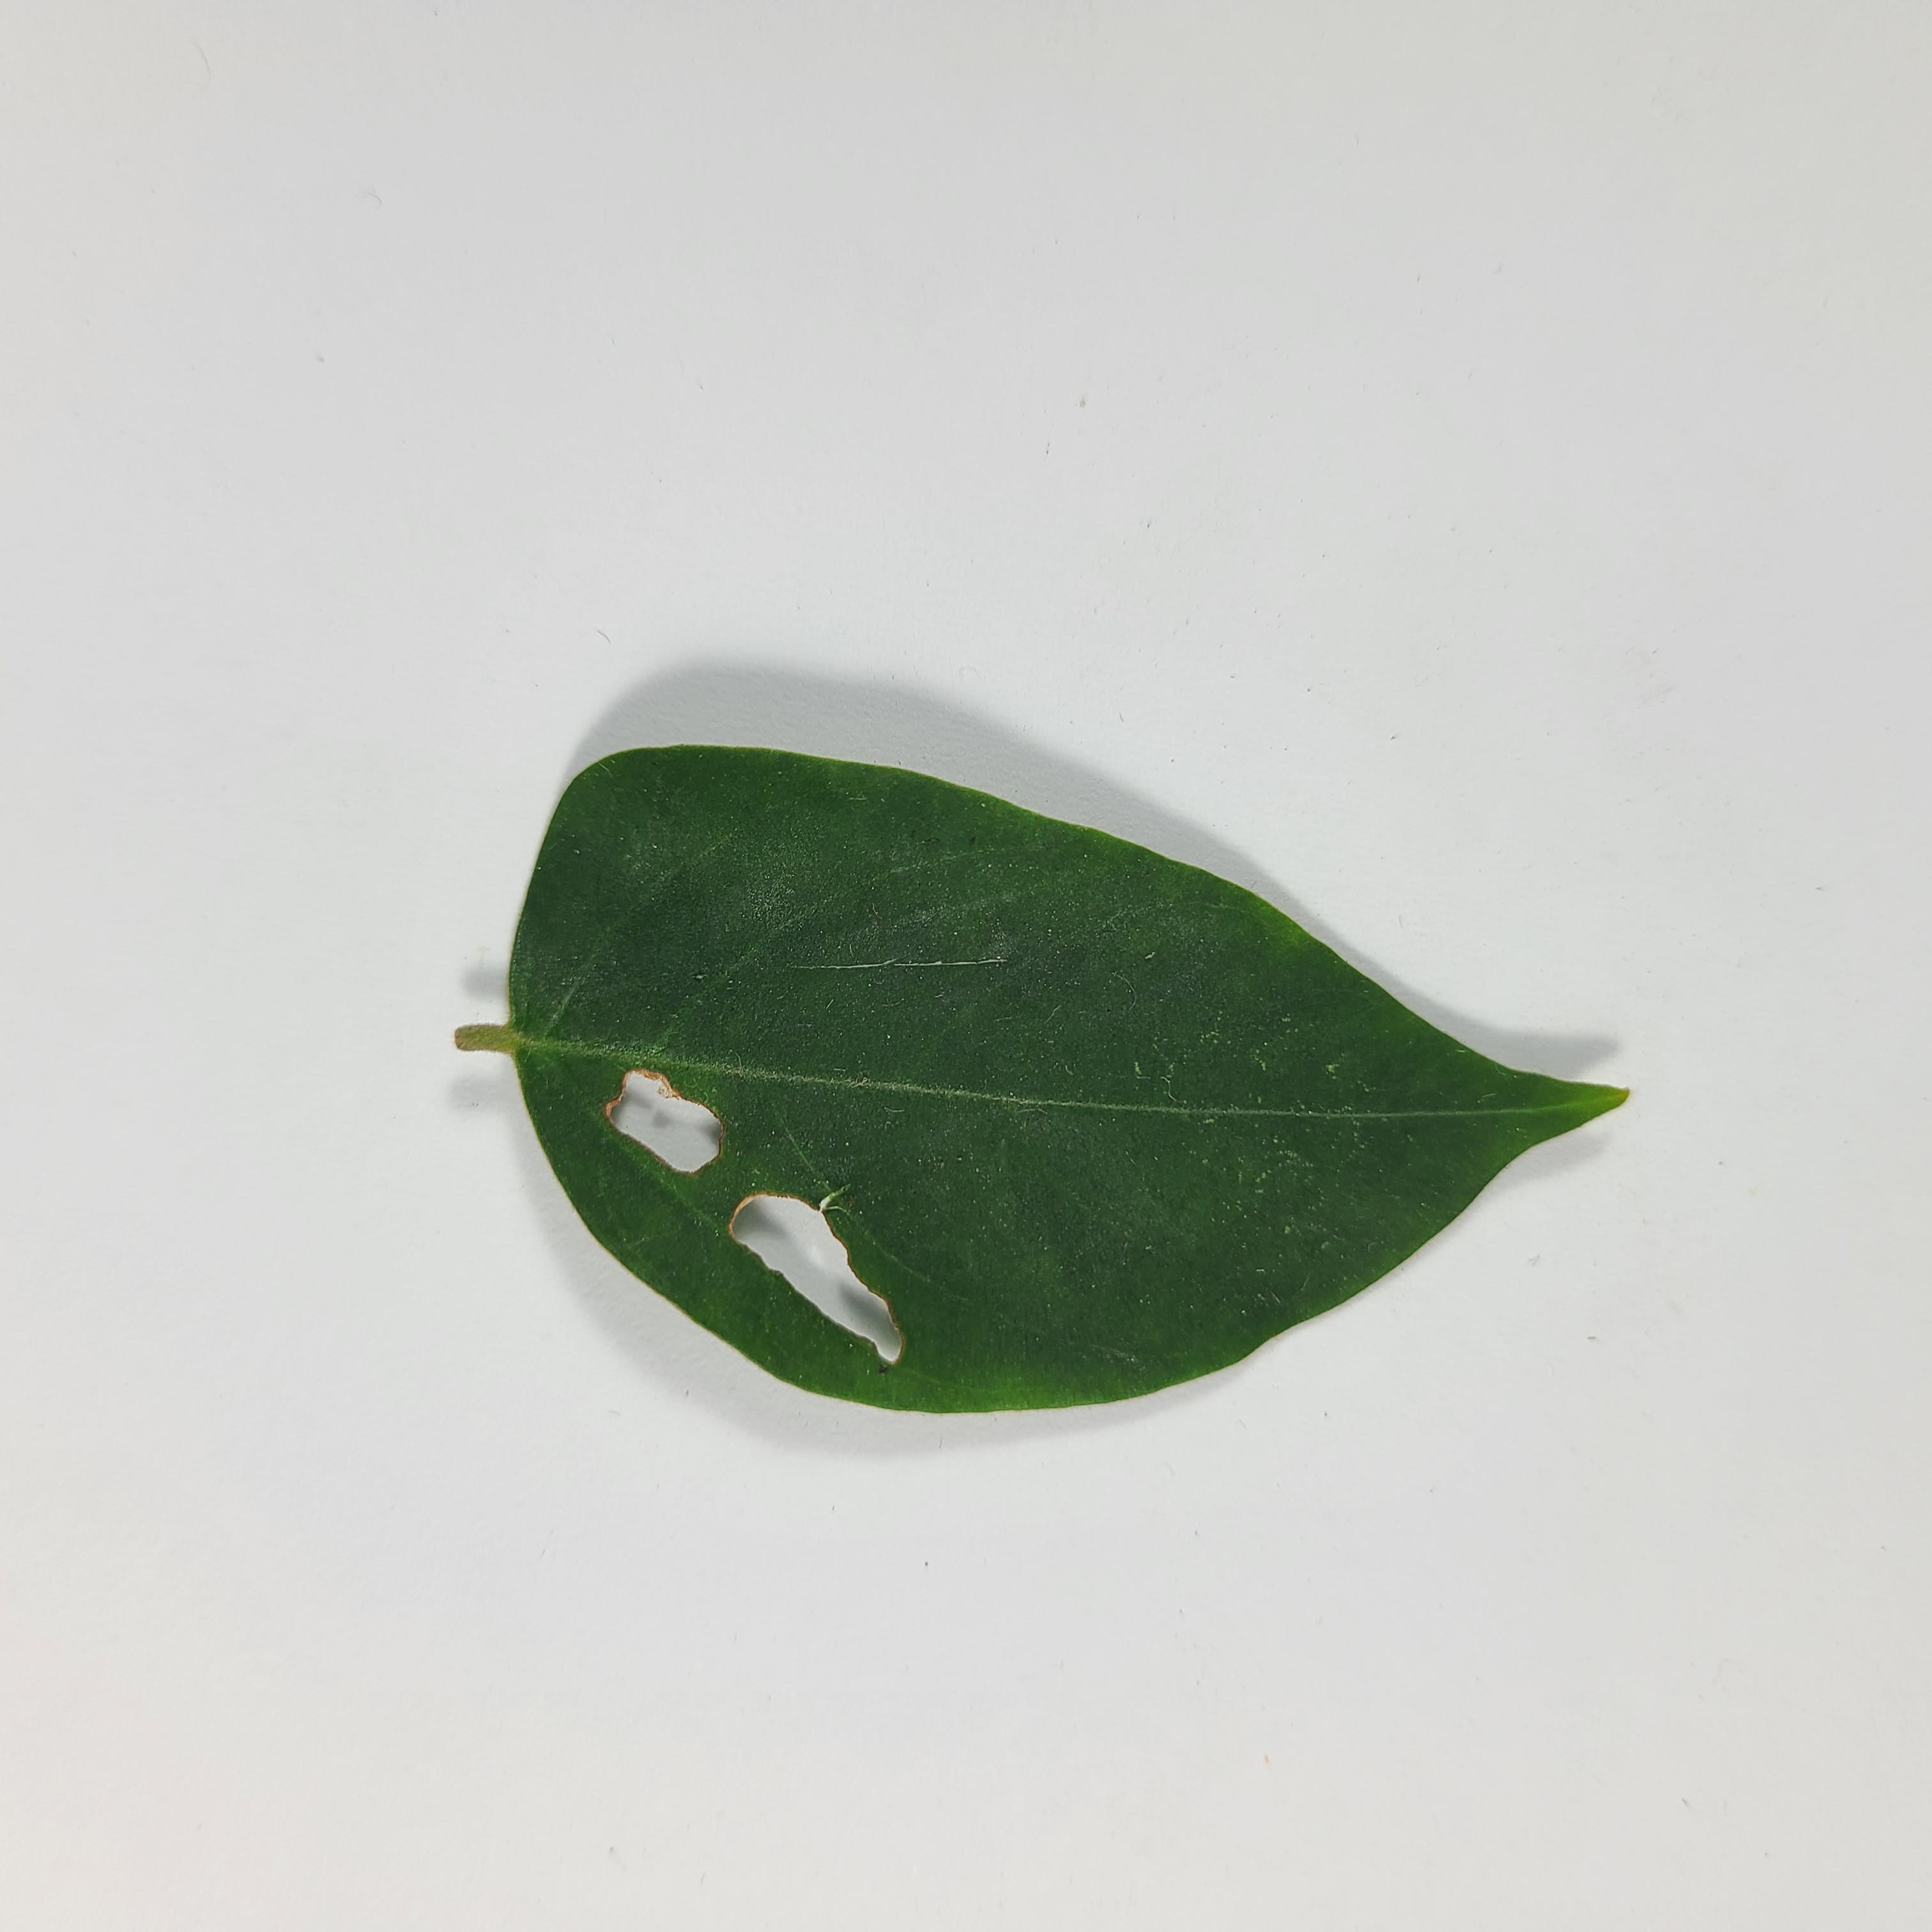
Label: Insect Hole leaves